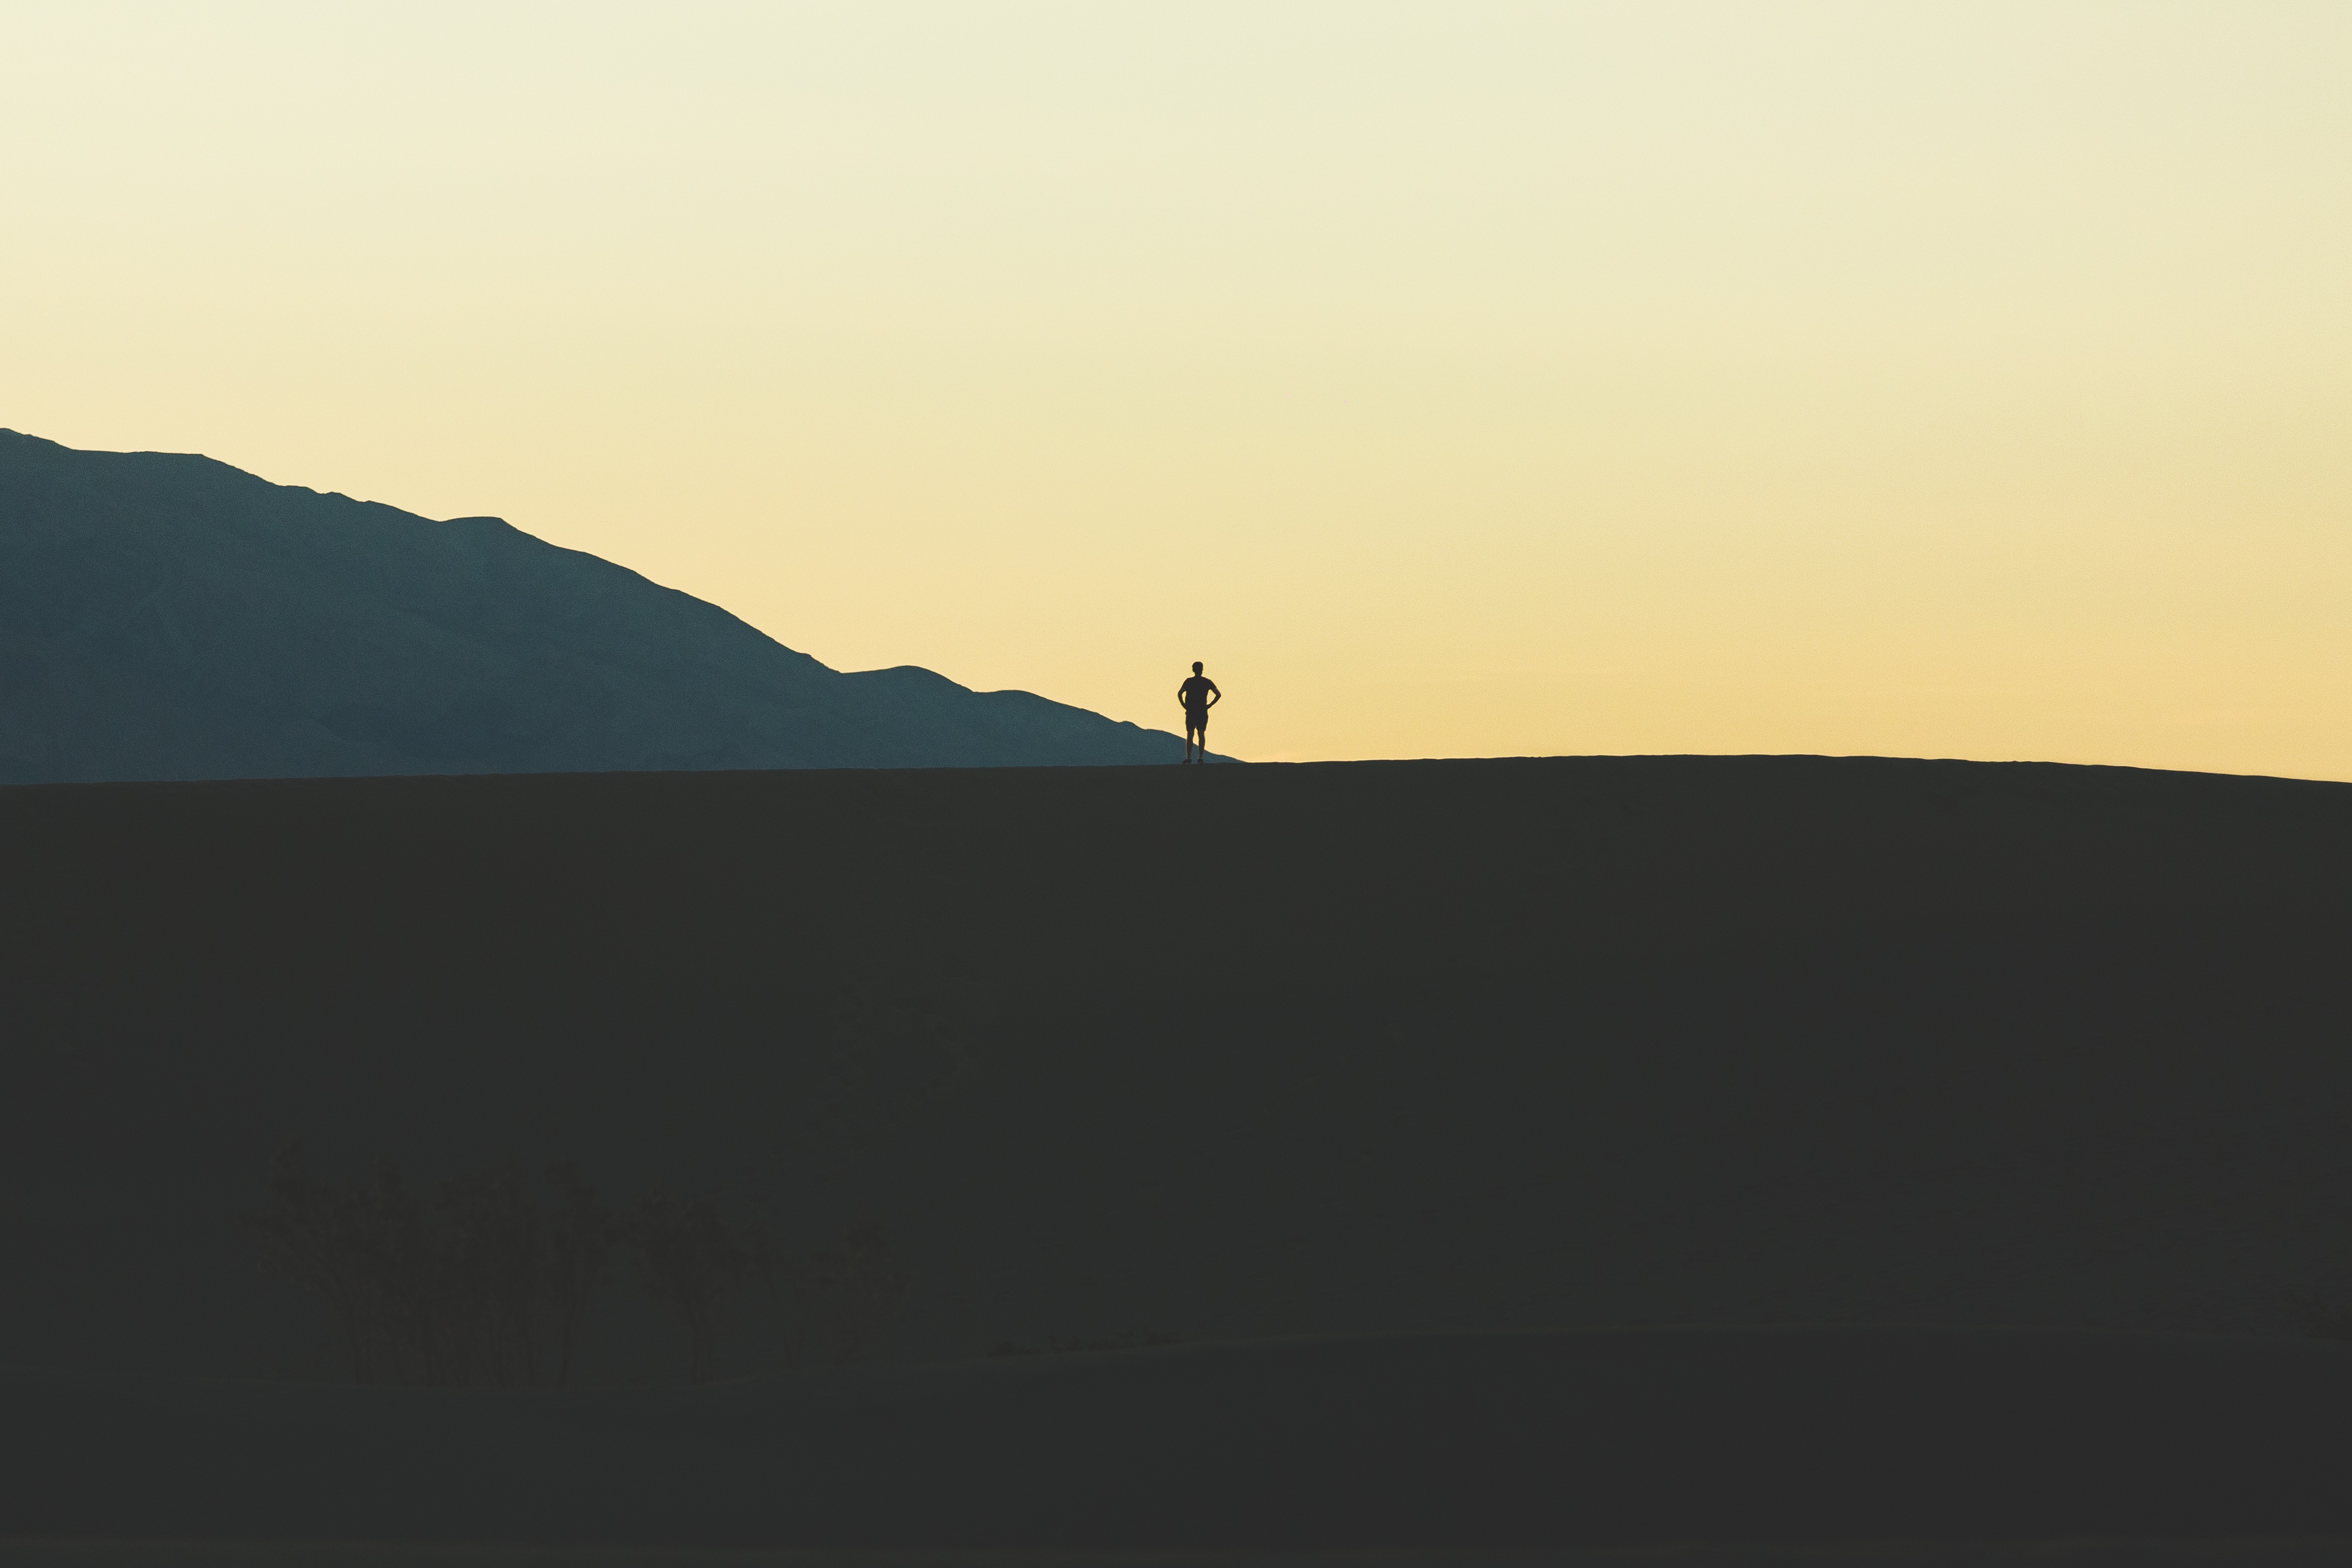
landscape, sand, horizon, silhouette, person, mountain, sunrise, sunset, morning, hill, desert, dune, dawn, dusk, plain, plateau, habitat, landform, natural environment, geographical feature, atmospheric phenomenon, aeolian landform, mountainous landforms